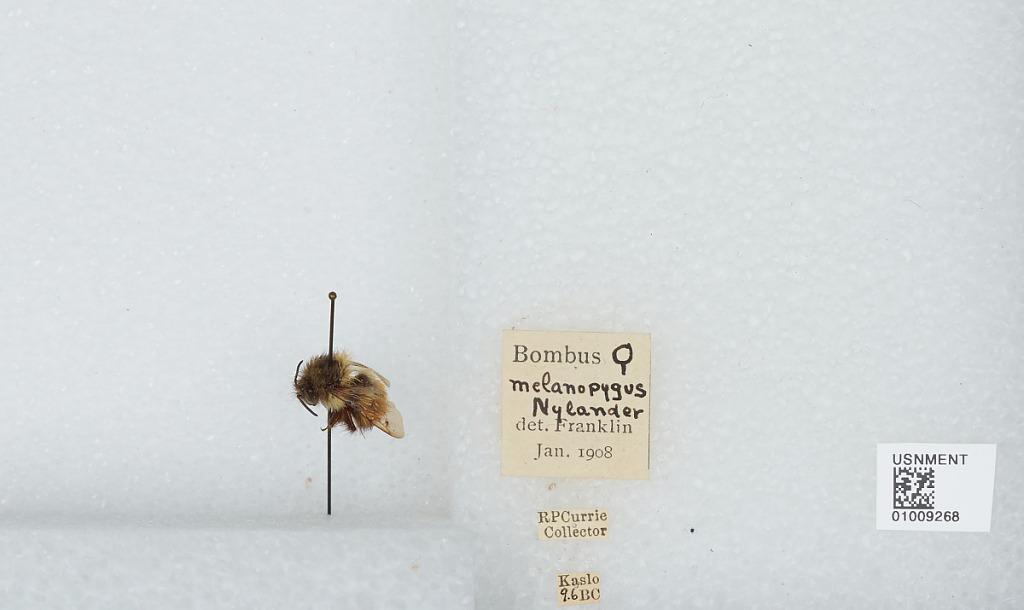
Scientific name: Bombus (Pyrobombus) melanopygus Nylander
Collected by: R. Currie
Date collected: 1908-1-
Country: Canada
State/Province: British Columbia
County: West Kootenay Region
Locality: Kaslo
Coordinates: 49.9133, -116.911
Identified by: Franklin